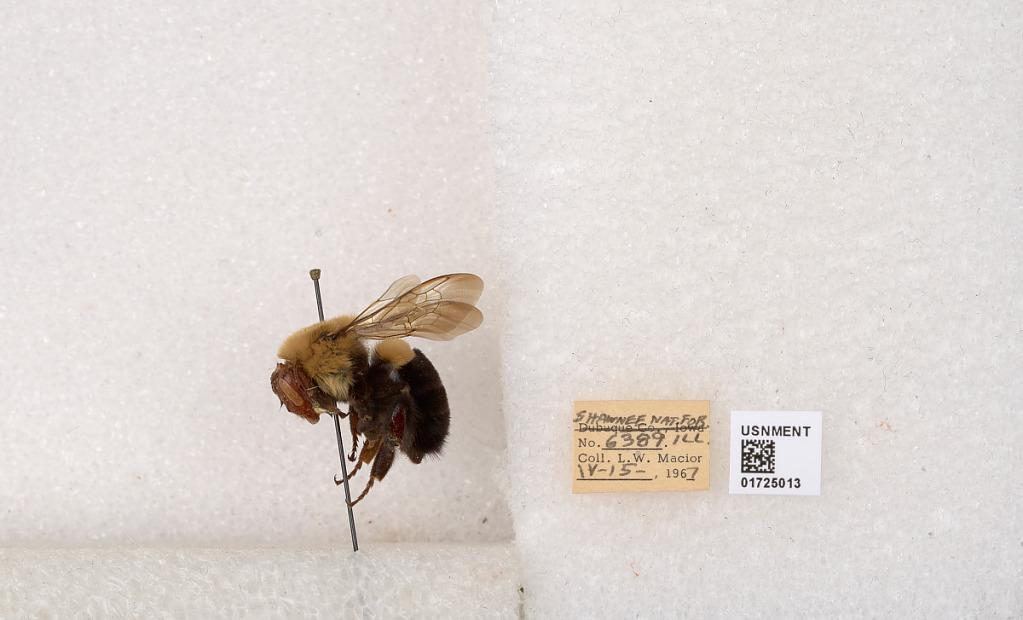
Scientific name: Bombus impatiens Cresson
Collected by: L. Macior
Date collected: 1967-4-15
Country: United States
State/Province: Illinois
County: Johnson
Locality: Shawnee National Forest
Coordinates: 37.5114, -88.8011